Hopewell tradition

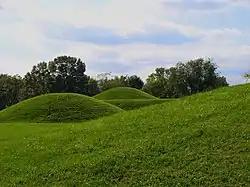
Hopewell mounds from the Mound City Group in Ohio

Today, the best-surviving features of the Hopewell tradition era are earthwork mounds. Researchers have speculated about their purposes and debate continues. Great geometric earthworks are some of the most impressive Native American monuments throughout American prehistory, and were built by cultures following the Hopewell. Eastern Woodlands mounds typically have various geometric shapes and rise to impressive heights. Some of the gigantic sculpted earthworks, described as effigy mounds, were constructed in the shape of animals, birds, or writhing serpents.